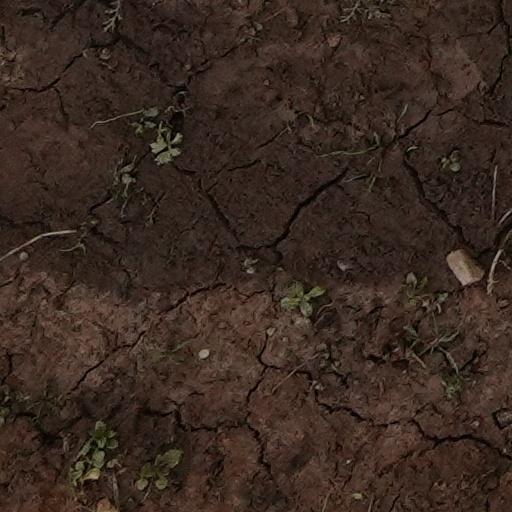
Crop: wheat